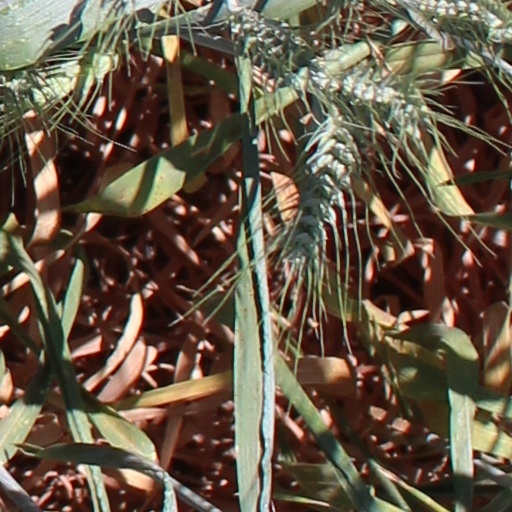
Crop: wheat